Christian Behrens

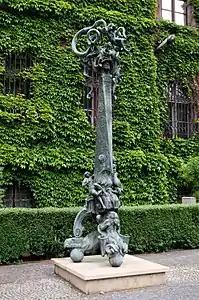
Allegory of the Fishermen (1883), National Museum in Wrocław

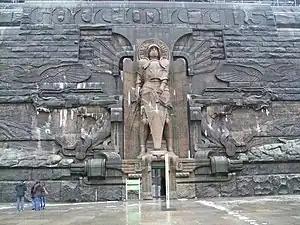
The Archangel Michael at the Völkerschlachtdenkmals

Gustav Christian Friedrich Behrens (12 May 1852 in Gotha – 14 September 1905 in Breslau) was a German sculptor.